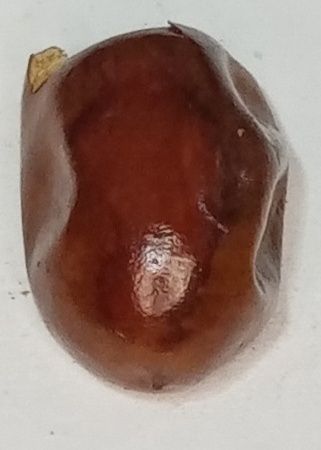
Variety: fasli-toto
Size: small
Grade: grade-1